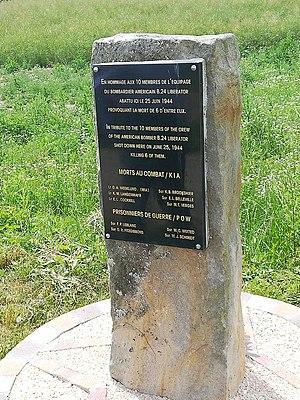
Stèle commémorant l'écrasement d'un B24 Liberator à Brétigny-sur-Orge en 1944.
Le centre d'essais en vol de Brétigny-sur-Orge est un centre d'essais de matériels aéronautiques militaires et civils situé à Brétigny-sur-Orge, en France, en activité de 1945 à 2001. Il relève alors de la direction générale de l'Armement.